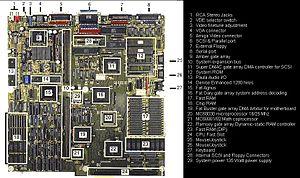
Carte mère AMIGA 3000: détails
L'A3000, aussi connu sous le nom de Commodore Amiga 3000 a été le résultat d'un travail plus poussé et plus orienté vers le multimédia professionnel.